Brand New Eyes World Tour

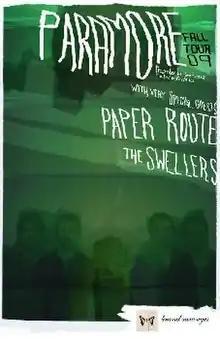
Paramore, Fall Tour 09.

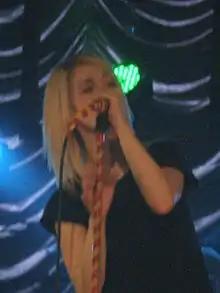
Williams with Paramore performing at the Brighton Centre, Brighton, UK on December 17, 2009.

b This concert is a part of the Soundwave Festival